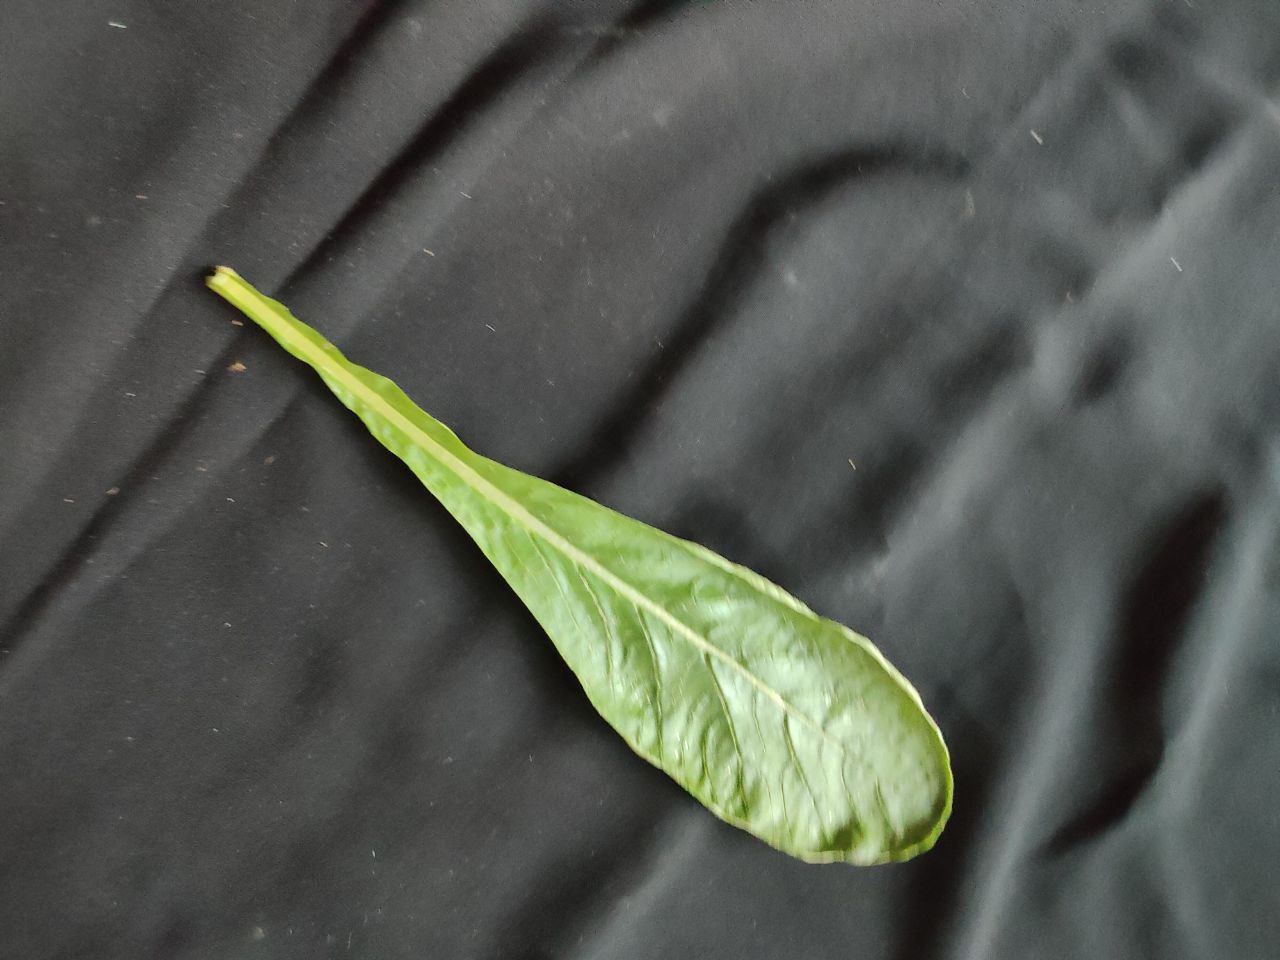
Label: Fresh leaf